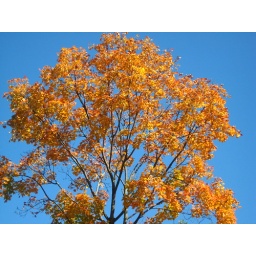
orange in the sky